The Battle of China

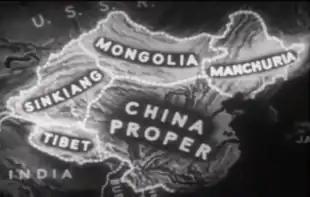
The film's map of "China" divided into China Proper, Manchuria, Mongolia, Sinkiang (Xinjiang), and Tibet, all with borders according to Chinese claims except in the case of British India.

The introductory maps shown in the film show "China" as divided into "China Proper" and four outer provinces, namely "Manchuria", "Mongolia", "Sinkiang" (Xinjiang), and "Tibet". The very concept of a "China Proper"—either presently or historically—remains highly debated. The Japanese puppet state in Manchuria is discussed but never treated as actually separate from China.